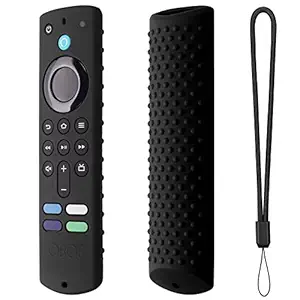
Dealfreez Case Compatible with Fire TV Stick 3rd Gen 2021 Full Wrap Silicone Remote Cover Anti-Lost with Loop (D-Black)
Category: Electronics
Price: 349 (list price: 1499)
Rating: 4.3 (4,145 ratings)
About this product: 【Compatibility】: Specially Designed for Fire TV Stick All New Alexa Voice Remote Control (3rd Gen)(2021 Release). (REMOTE NOT INCLUDED)|【3 Meters Shockproof】: Durable Silicone Material can protect your remote from 3 meters high drop, effectively protects your remote from daily impact and unwanted dust and scratches.|【Perfect Fit】: The slim and form-fitted design of the case fully protects your Fire TV Remote with minimal bulk.|【Accessibility】: Revised with precision cut-outs to ensure full access to all ports, buttons, and features of your Fire TV Stick 3rd Gen 2021 All New Alexa Voice Remote.|【Remote Loop】: An included wrist strap is provided that helps prevent accidental drops or releases when using the remote with motion controls.